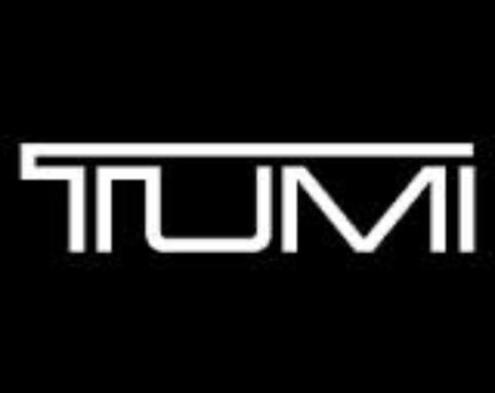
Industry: Others